Petroleum Institute of Thailand

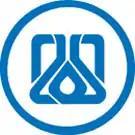
Petroleum Institute of Thailand (PTIT)

The Petroleum Institute of Thailand (PTIT) is a non-profit organisation supporting the upstream oil and gas industry as well as the downstream petroleum and petrochemical industry in Thailand.